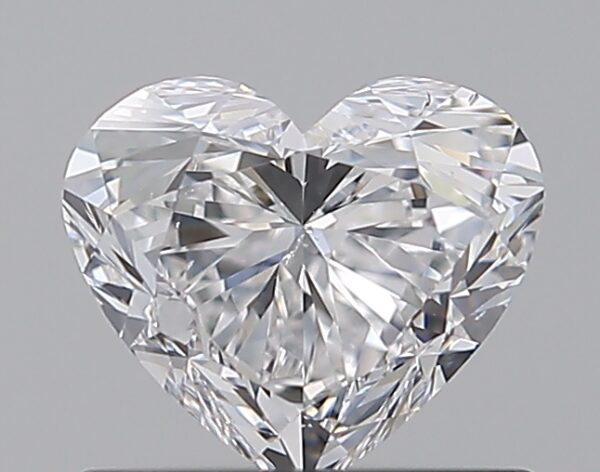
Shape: heart
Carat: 0.76
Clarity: SI1
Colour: D
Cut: EX
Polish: EX
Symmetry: VG
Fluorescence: N
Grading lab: GIA
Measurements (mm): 5.4 x 6.25 x 3.7